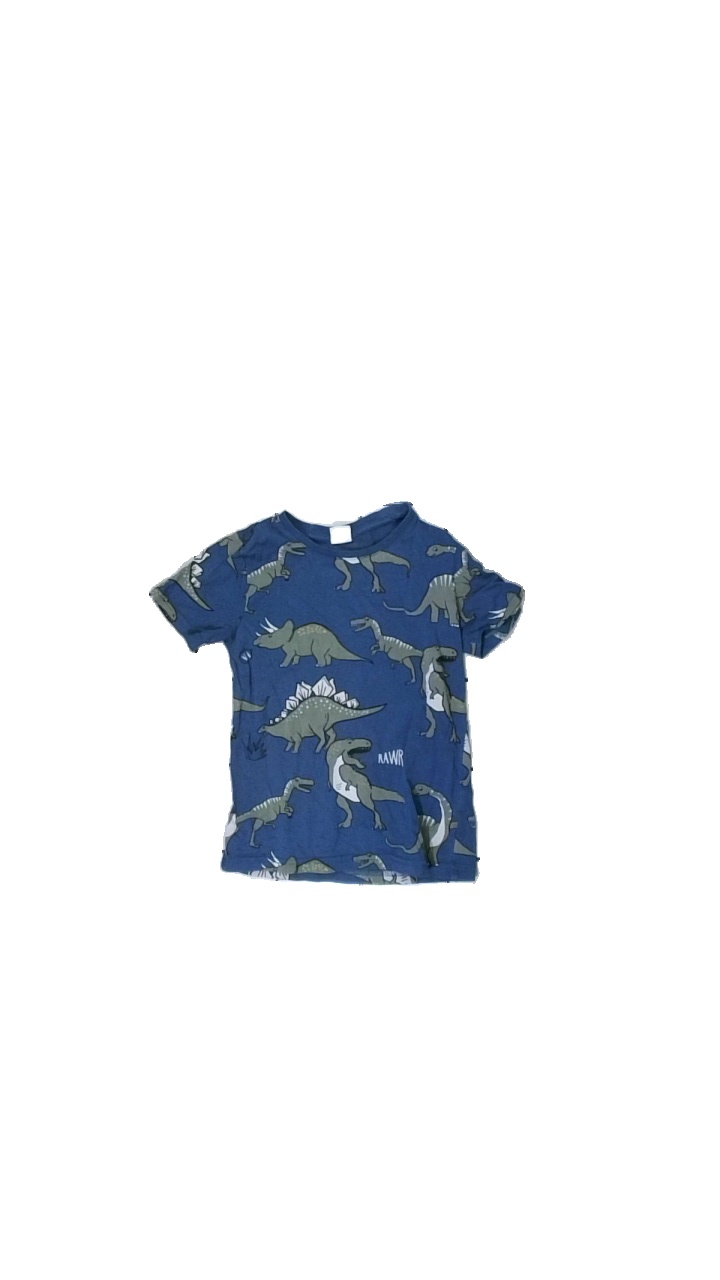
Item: T-shirt (Children)
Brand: Lindex
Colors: Blue, Grey
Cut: Regular, C-collar
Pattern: Other
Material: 100% cotton
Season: All
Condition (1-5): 3
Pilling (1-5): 4
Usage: Reuse
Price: <50